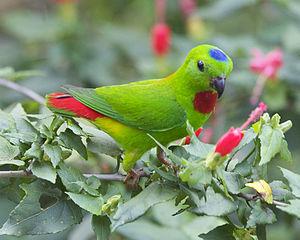
Le Coryllis à tête bleue, ou Loricule à tête bleue est un psittacidé de l'Asie du sud-est. Il semble être le plus commun du genre.